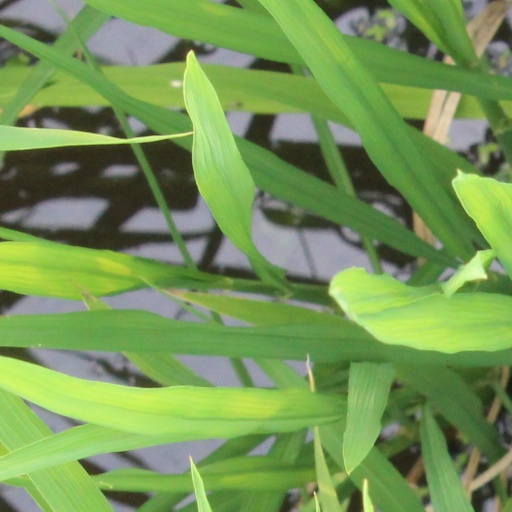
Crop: rice